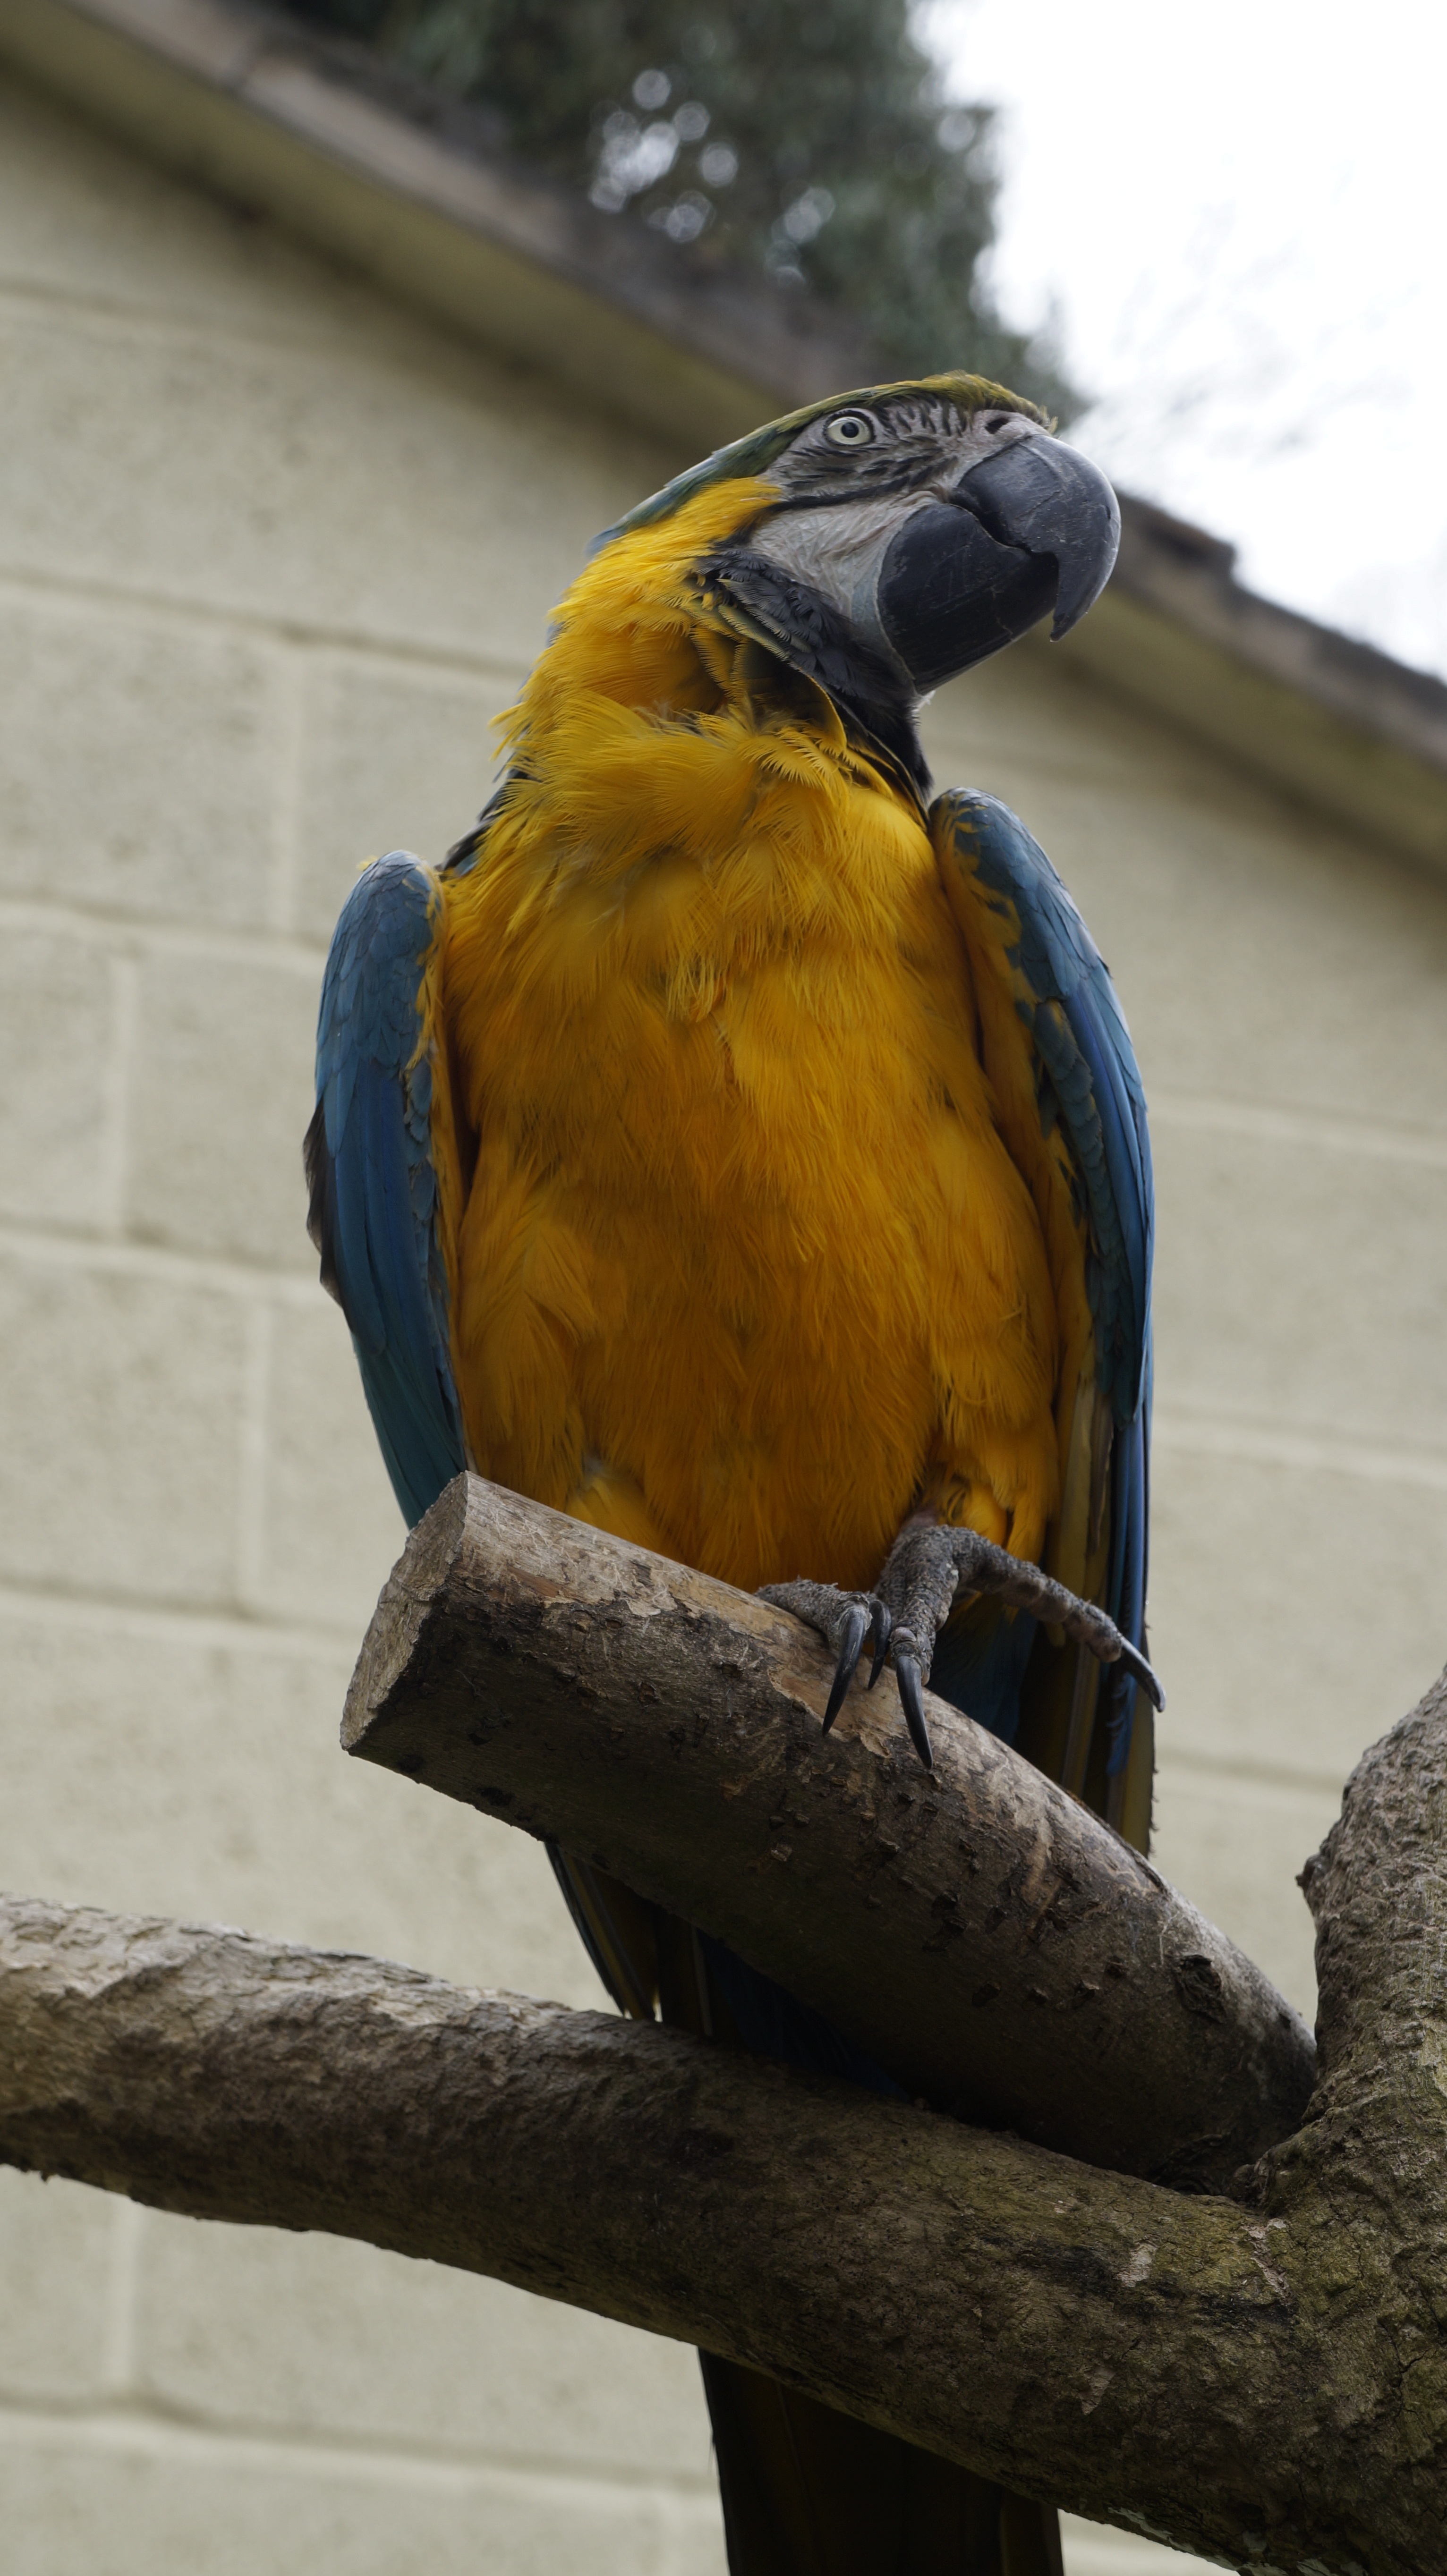
nature, bird, wing, animal, wildlife, zoo, beak, yellow, fauna, macaw, vertebrate, parrot, coraciiformes, perching bird